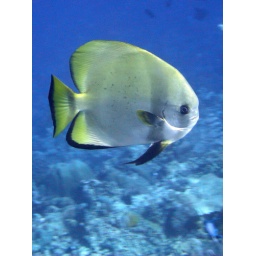
Fish in blue water on Lekuan II Reef